Martha Washington

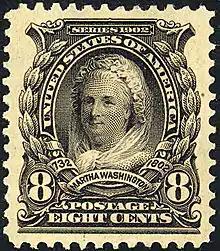
Martha Washington 1902 issue stamp

The Washingtons left the capital immediately after the inauguration of John Adams, making the return journey to Mount Vernon, which by then had begun to decay. Again they went into retirement, and they saw to several renovations for their home. In the years after the presidency, the Washingtons received more visitors than ever, from friends and strangers alike. They eventually took in one of the former president's nephews, Lawrence Lewis, to serve as secretary, and he would eventually marry Washington's granddaughter Nelly.